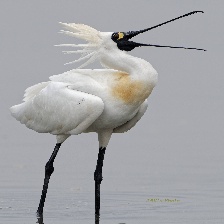
Species: BLACK FACED SPOONBILL
Scientific name: PLATALEA MINOR
ImageNet parent category: spoonbill